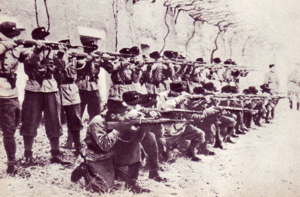
Le procès de Vérone eut lieu à Vérone dans la République sociale italienne du 8 au 10 janvier 1944 dans la salle de Castelvecchio. Il vit sur le banc des accusés les membres du Grand Conseil du fascisme qui, lors de la séance du 25 juillet 1943, avaient voté la défiance à Benito Mussolini, provoquant la chute du régime fasciste, et qui étaient tombés entre les mains des Allemands ou des fascistes après l'armistice du 8 septembre 1943.